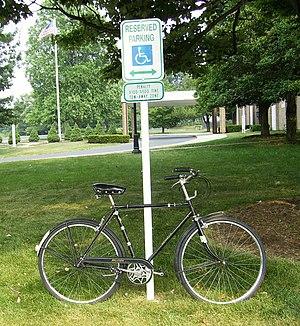
Raleigh est une marque de vélos anglaise créée en 1887 par Sir Franck Bowden à Nottingham. L'origine du nom vient d'une rue de Nottingham où était installé le premier magasin.